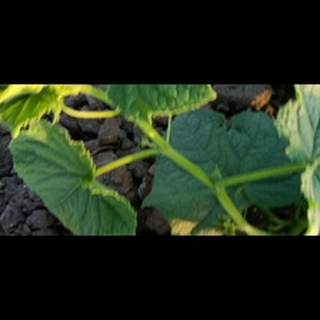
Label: healthy_cucumber